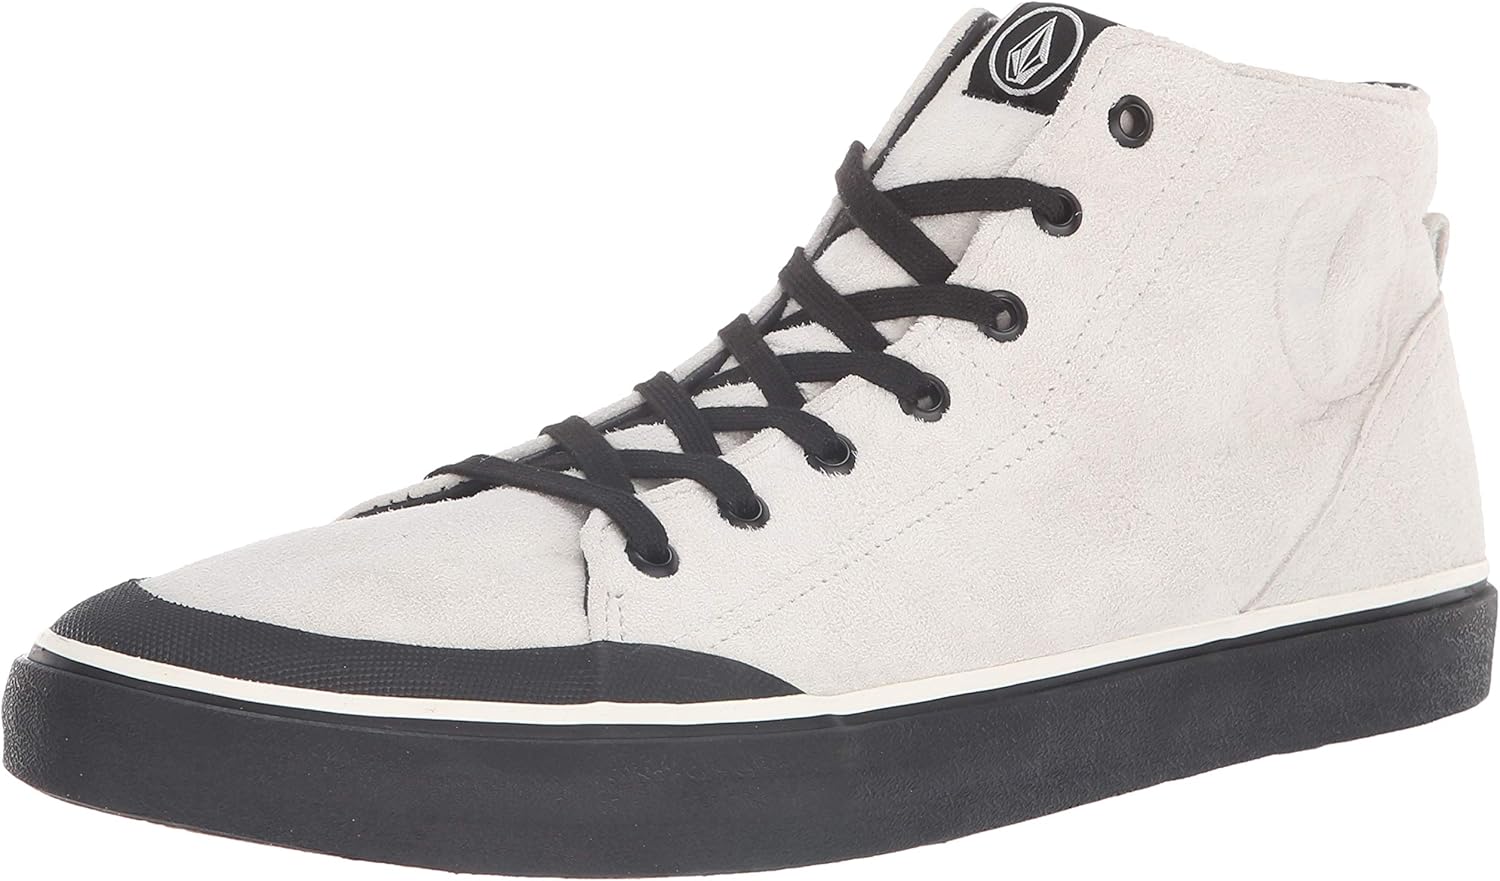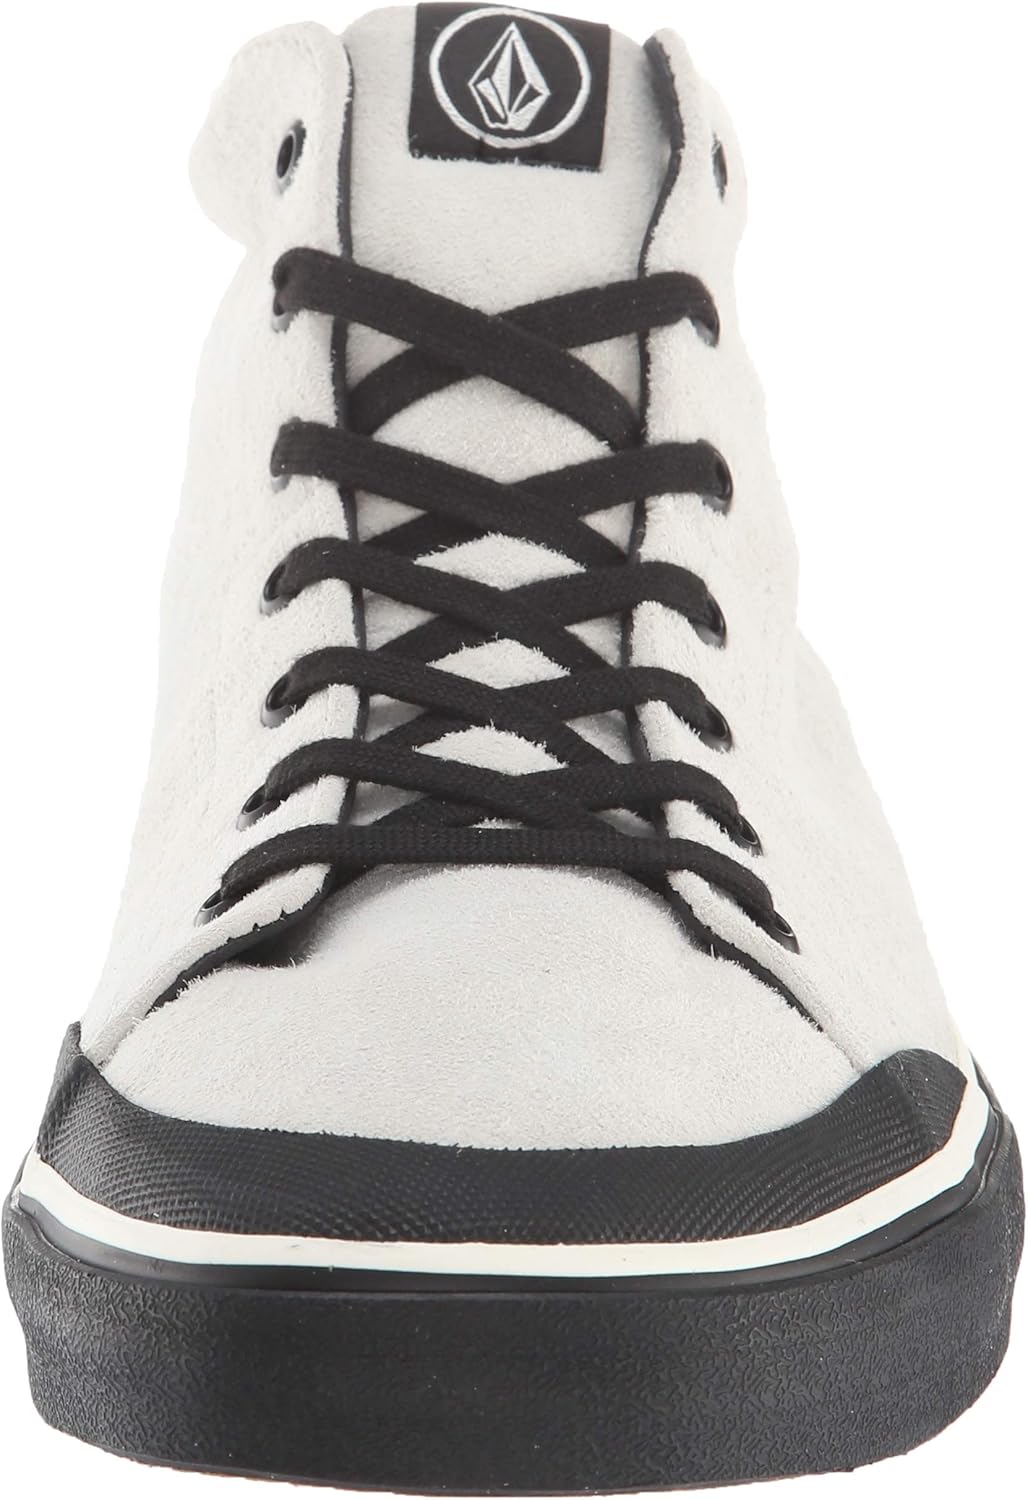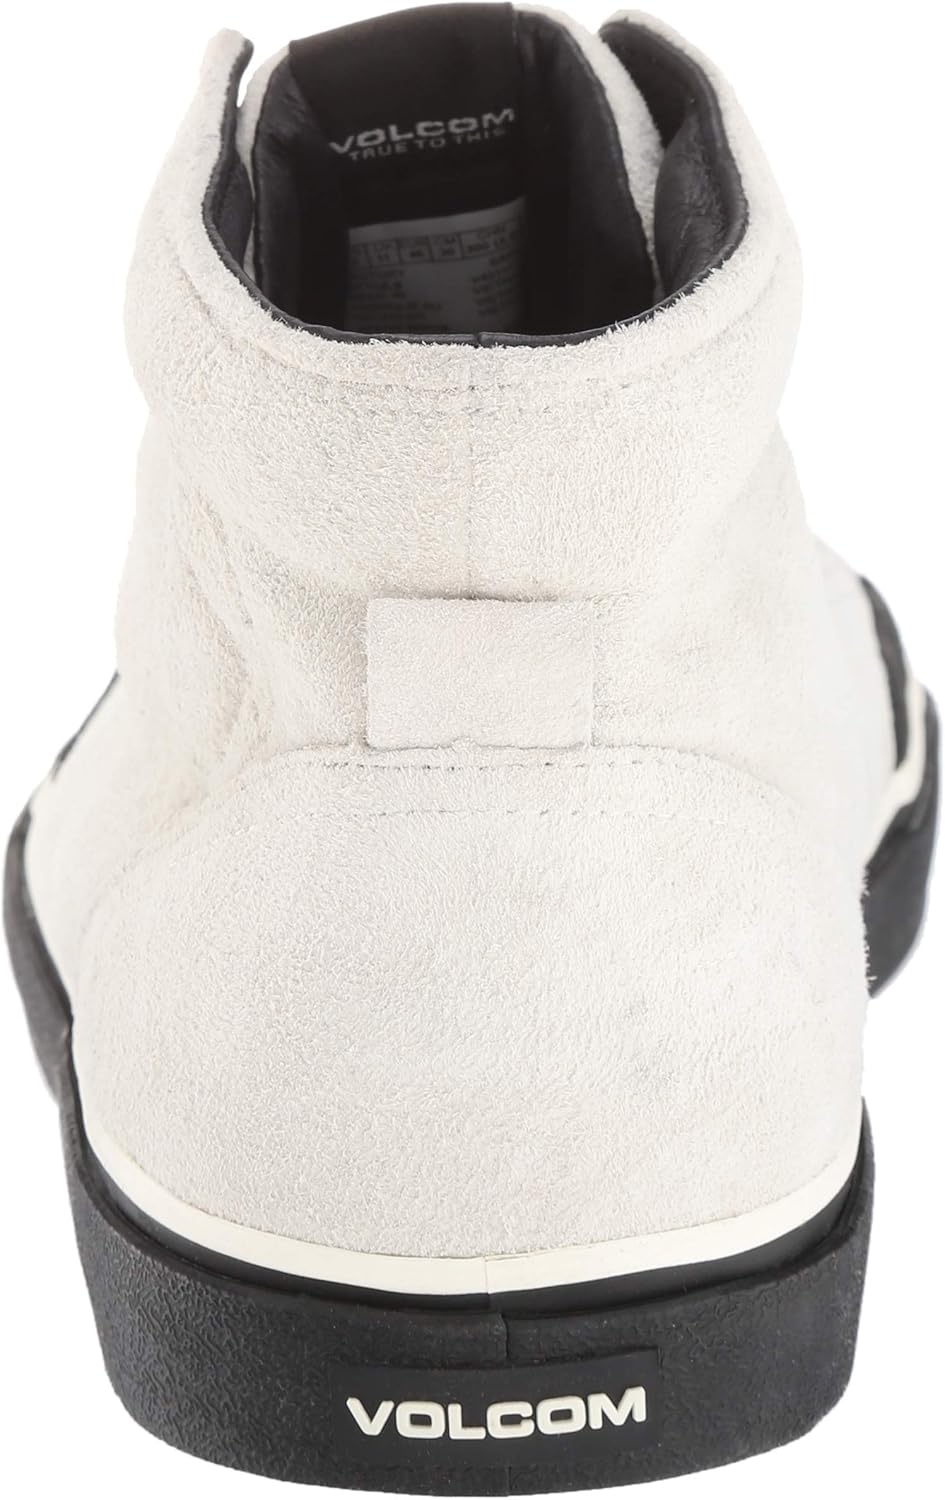
Volcom Men's Fi Hi Top Canvas Fashion Shoe Skate
Category: AMAZON FASHION
Volcom footwear designed for the skate, surf, and snowboarding lifestyle. Designed with quality, durability, and longevity in mind. Designed for the bold, the fearless, the adventuress. Designed for you. Designed for life. Volcom is a modern lifestyle brand that embodies the creative spirit of youth culture. The company was founded on liberation, innovation and experimentation while remaining dedicated to the breakdown of established traditions. Volcom's avant-garde approach to clothing and branding has set it apart in the action sports industry and beyond.
Features: 100% Leather | Imported | Rubber sole | Shaft measures approximately high-top from arch | Molded Rubber Toe Cap | Thinly Padded Tongue and Collar | Canvas or Pig (LX only) Lining | Vulcanized Construction